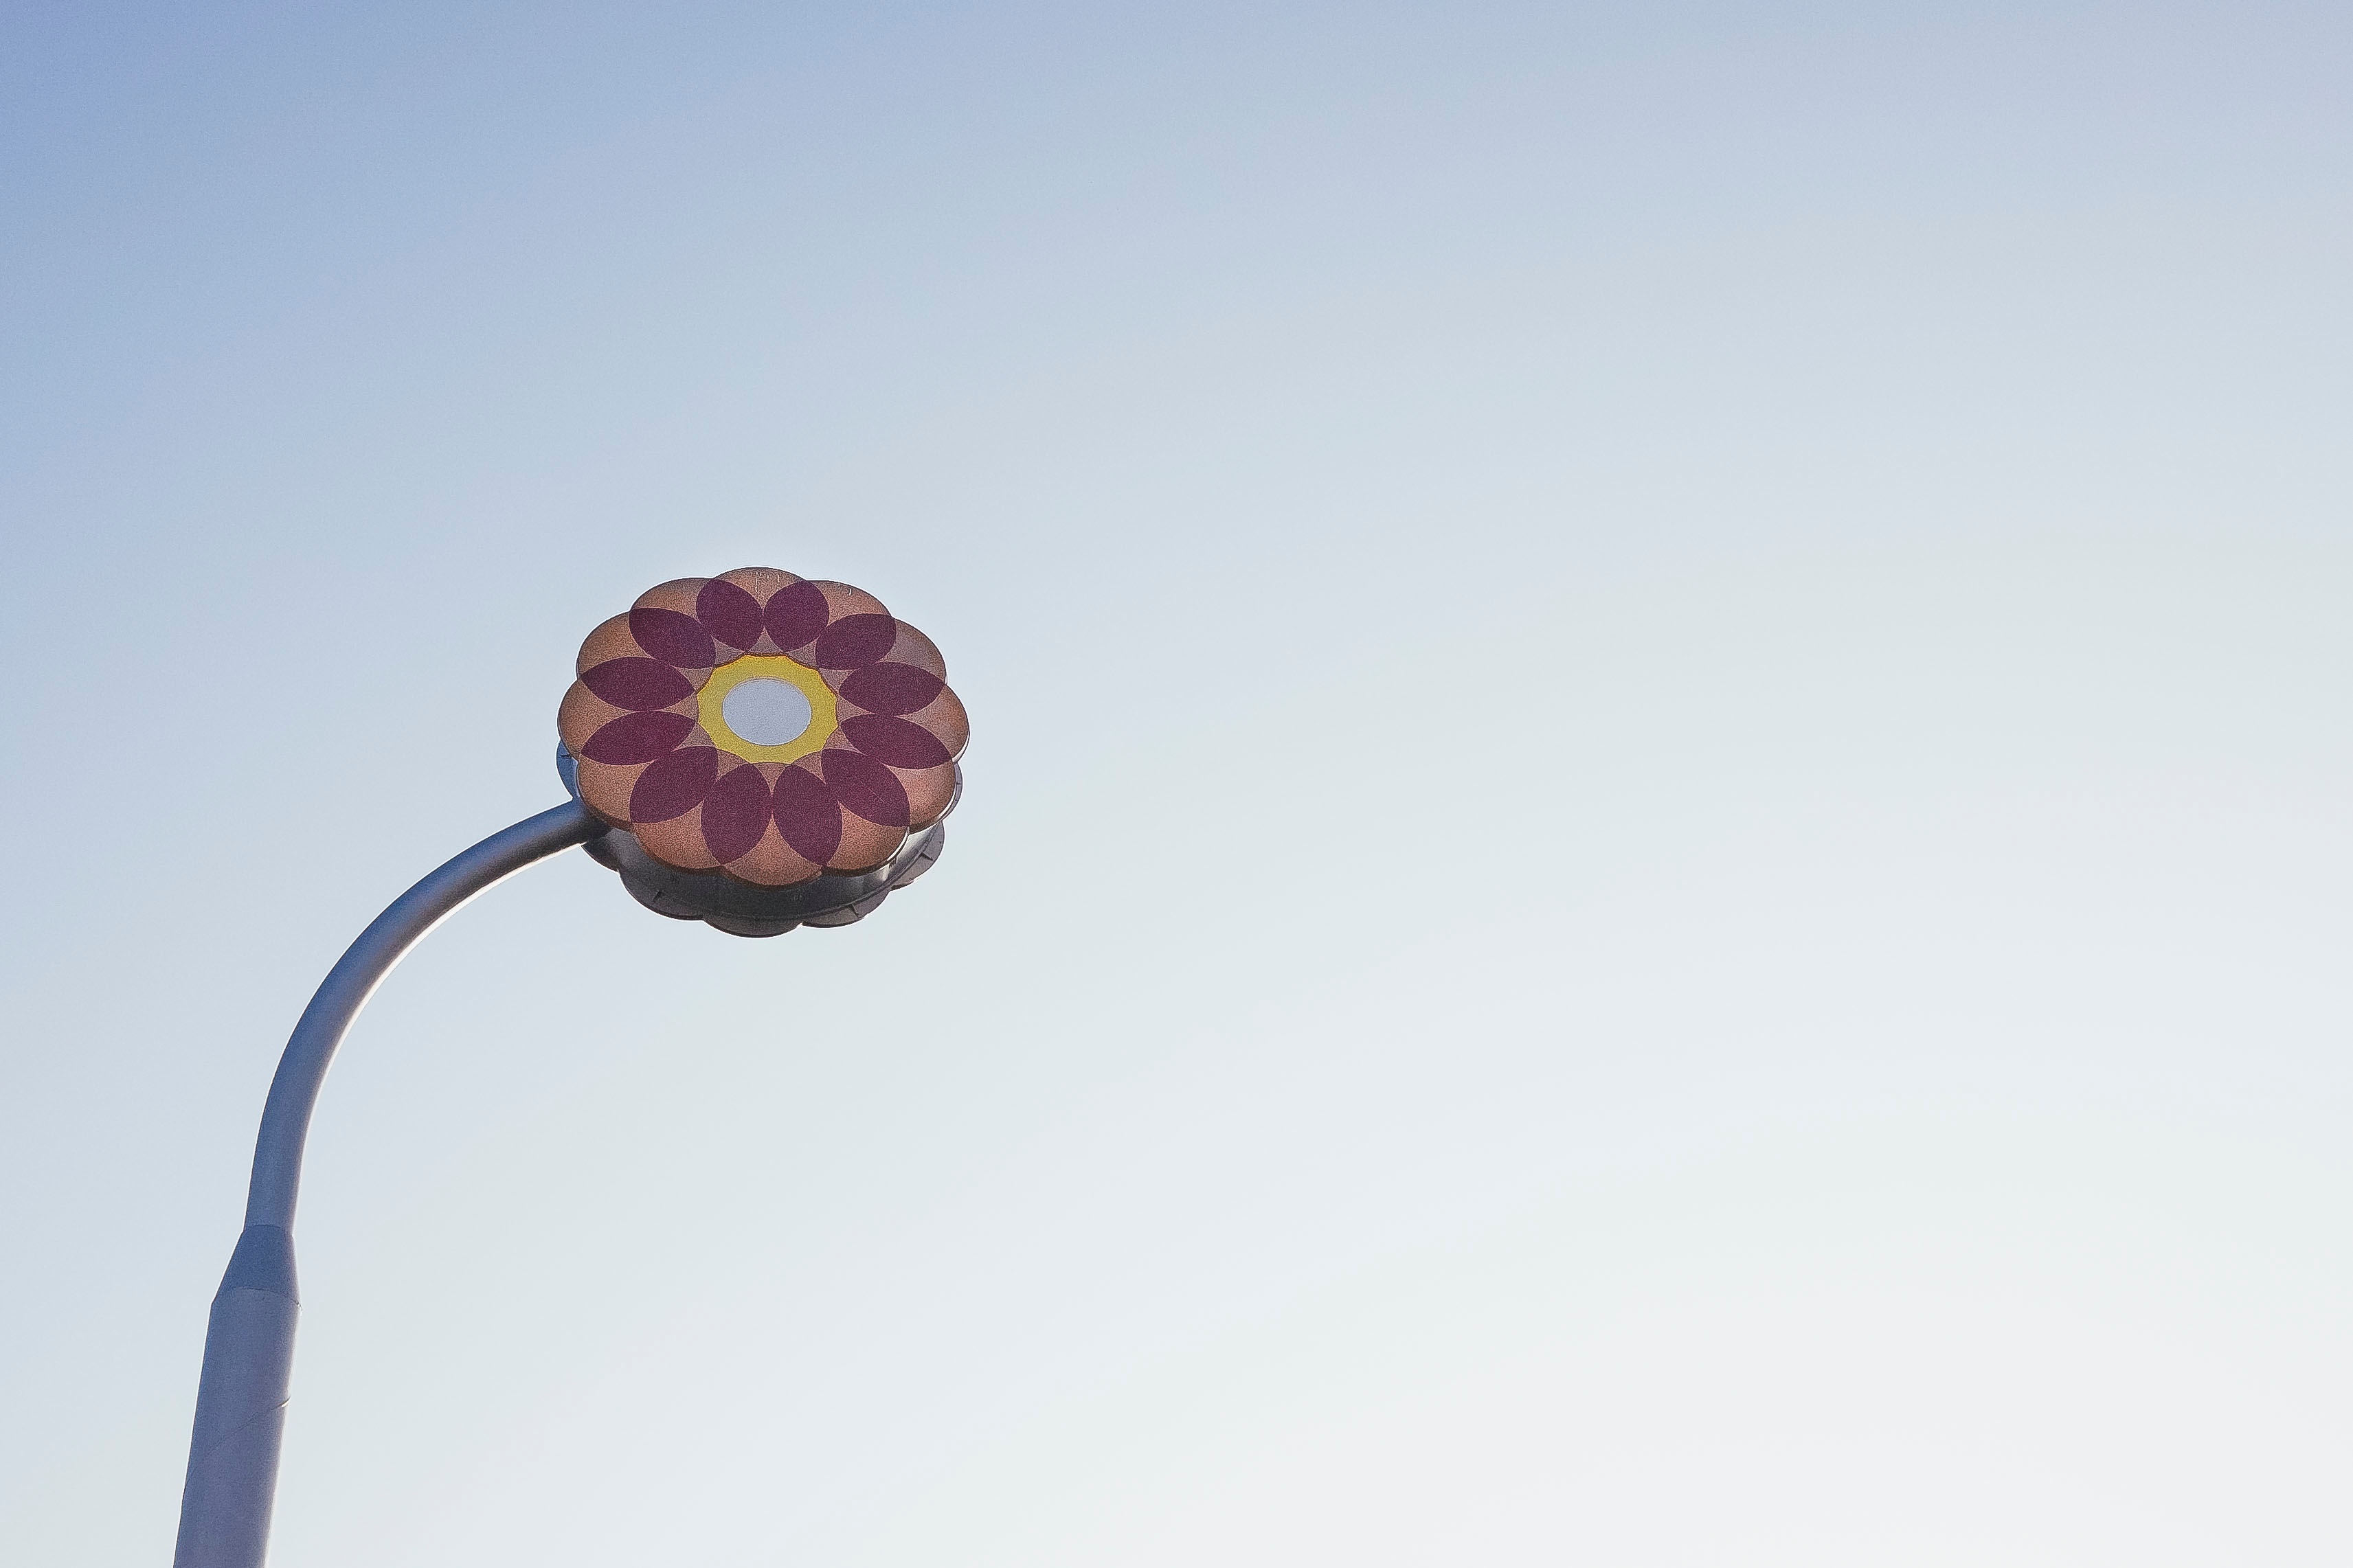
light, sky, flower, petal, blue, lighting, toy, circle, light fixture, macro photography, atmosphere of earth